South Australian Railways F class (1902)

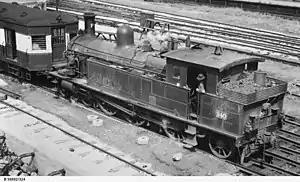
F class locomotive no. 240 in 1952

The South Australian Railways F class were a class of 4-6-2T steam locomotives operated by the South Australian Railways.